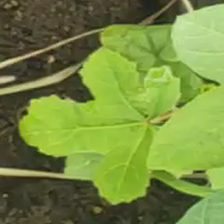
Weed species: Little_Mallow(Malva parviflora)